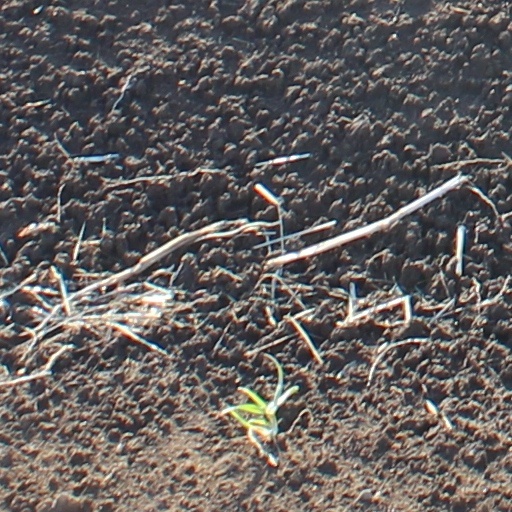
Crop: wheat